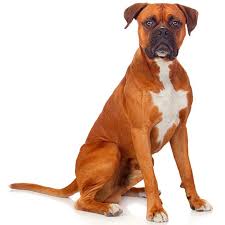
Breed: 225-n000082-boxer